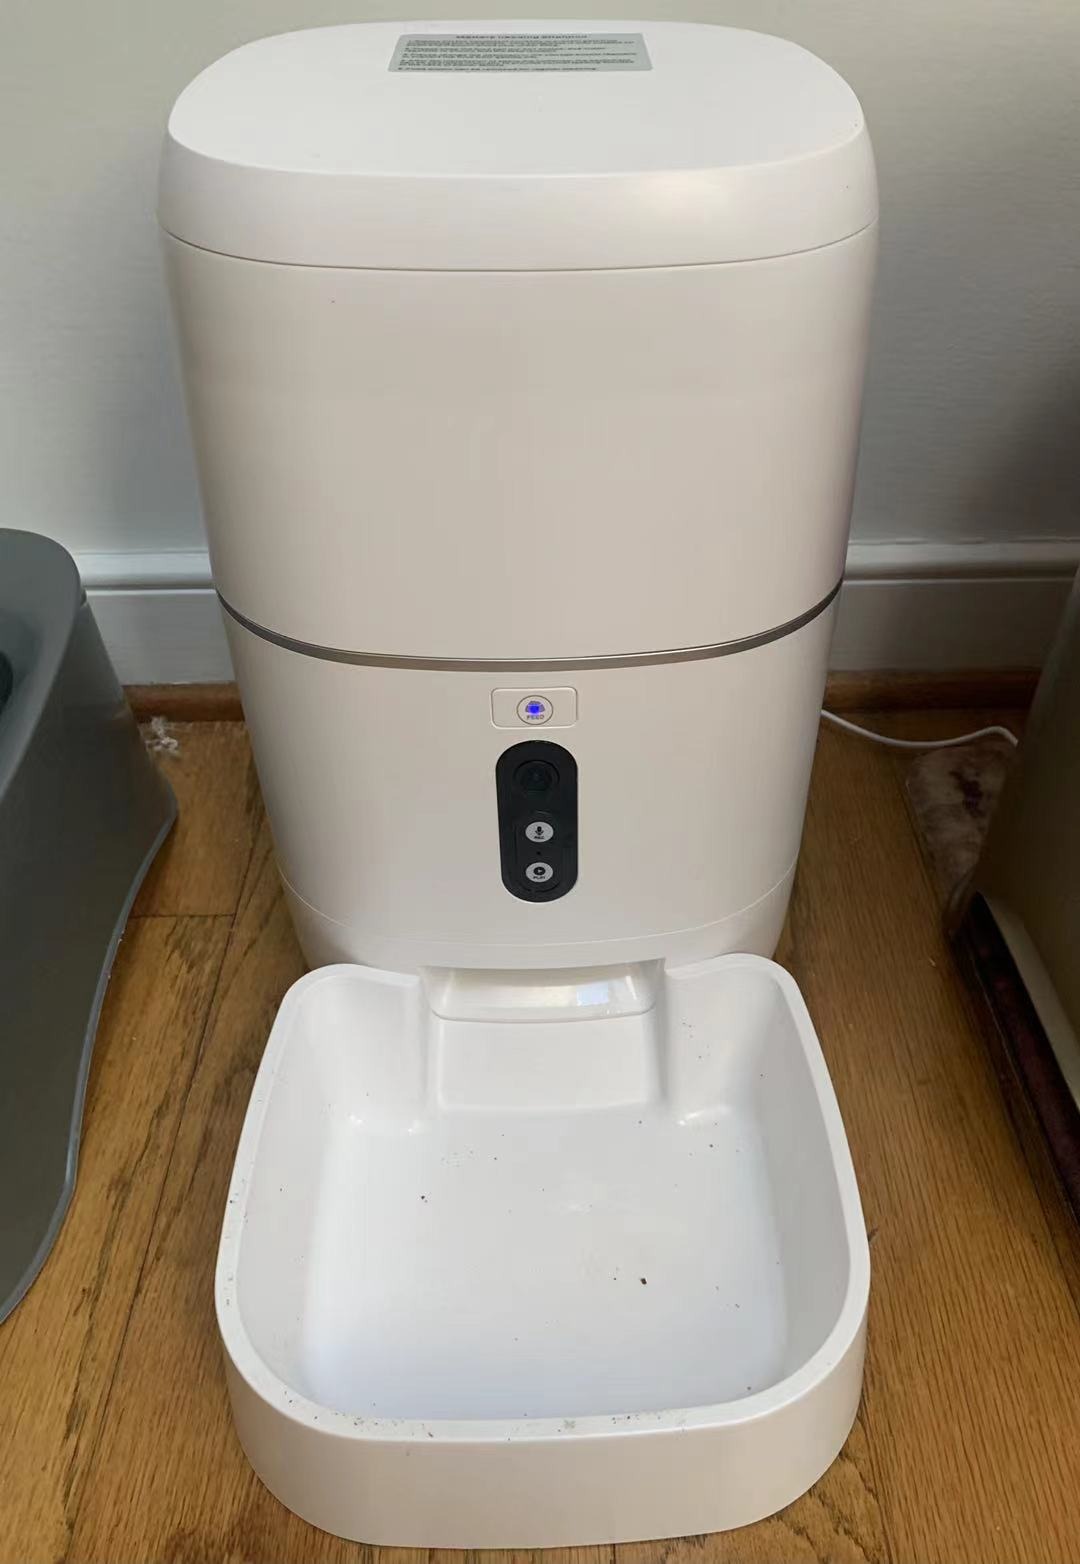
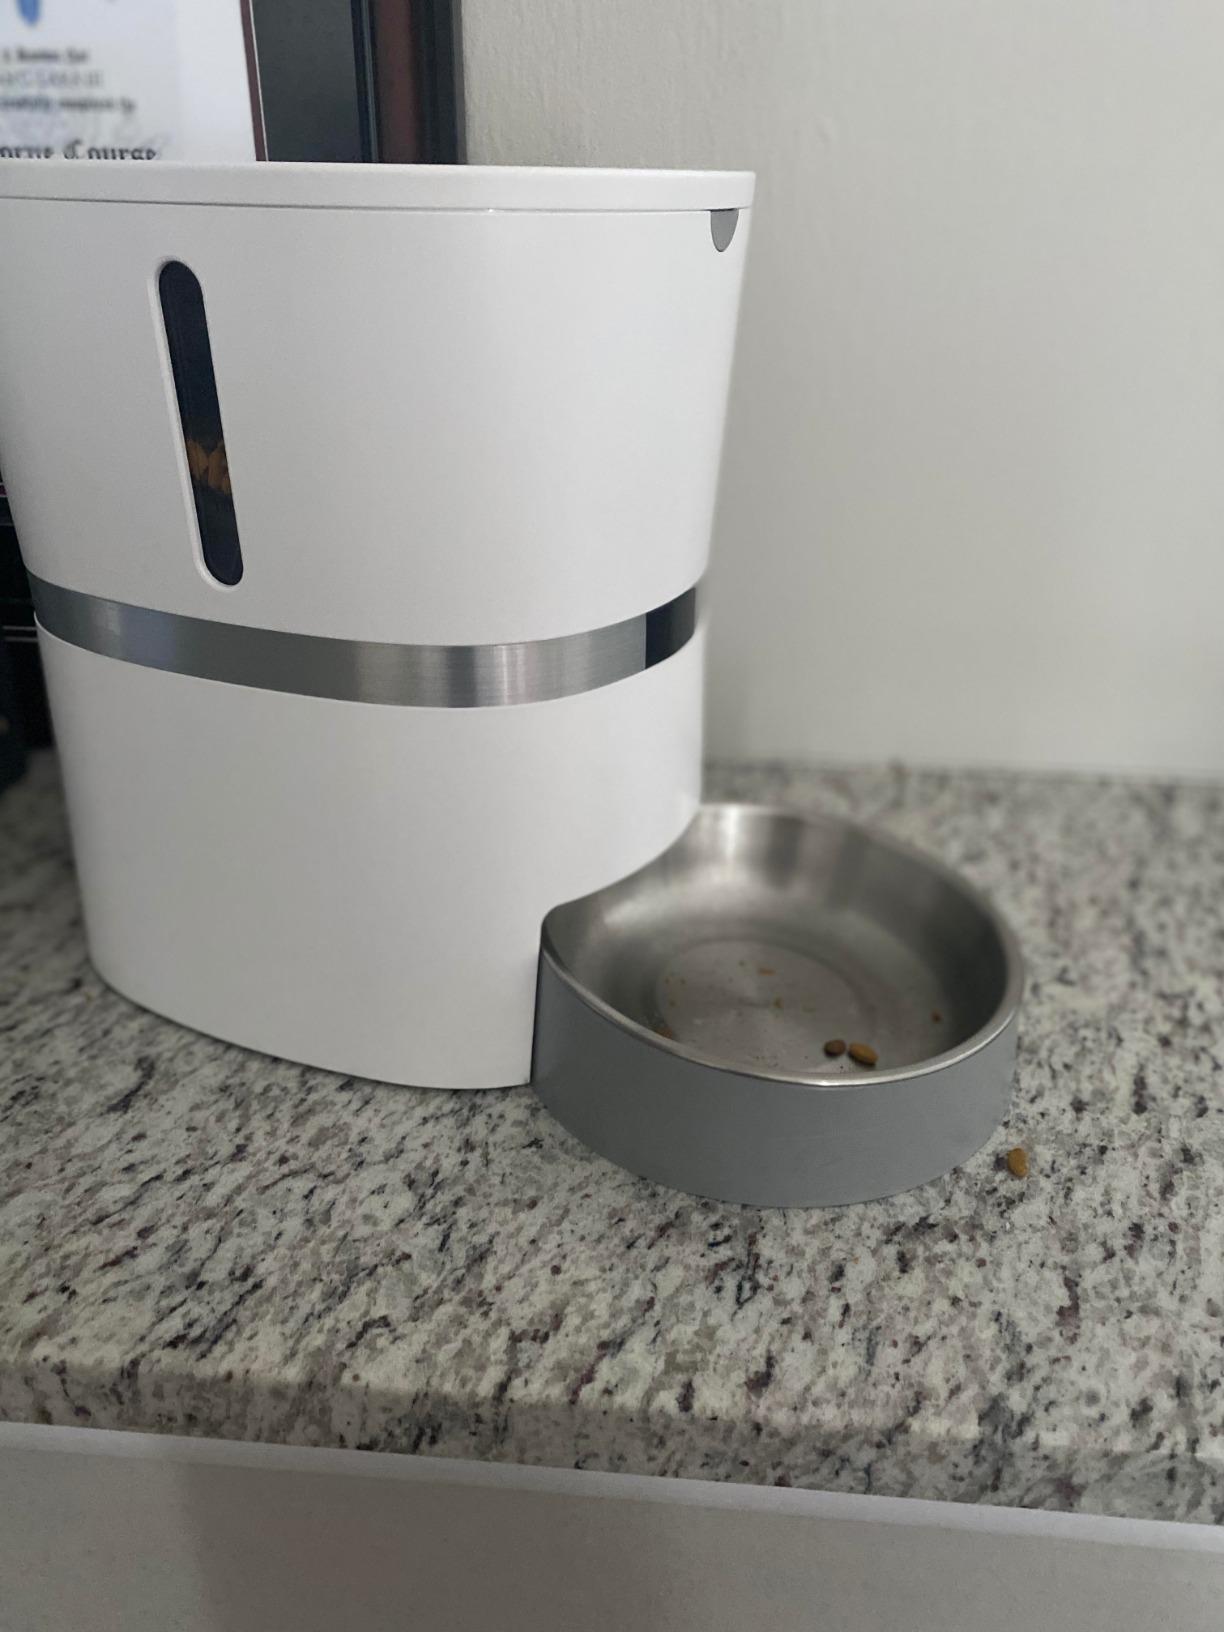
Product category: items_feeder
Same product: no